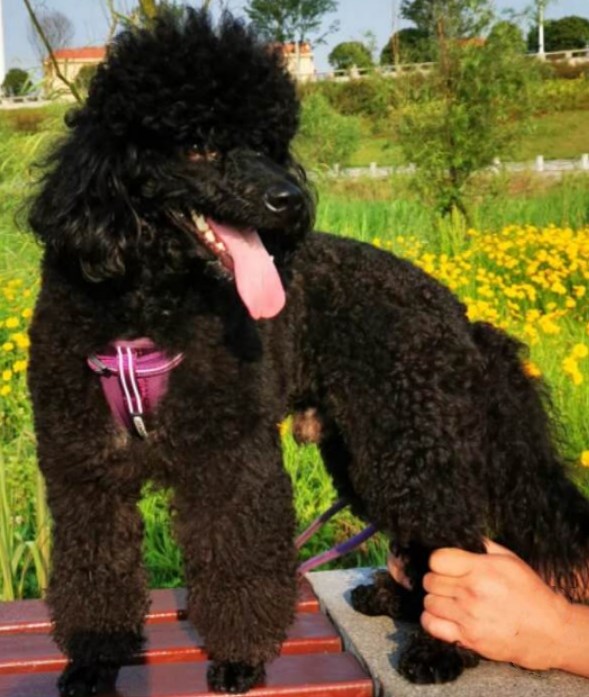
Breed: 7449-n000128-teddy